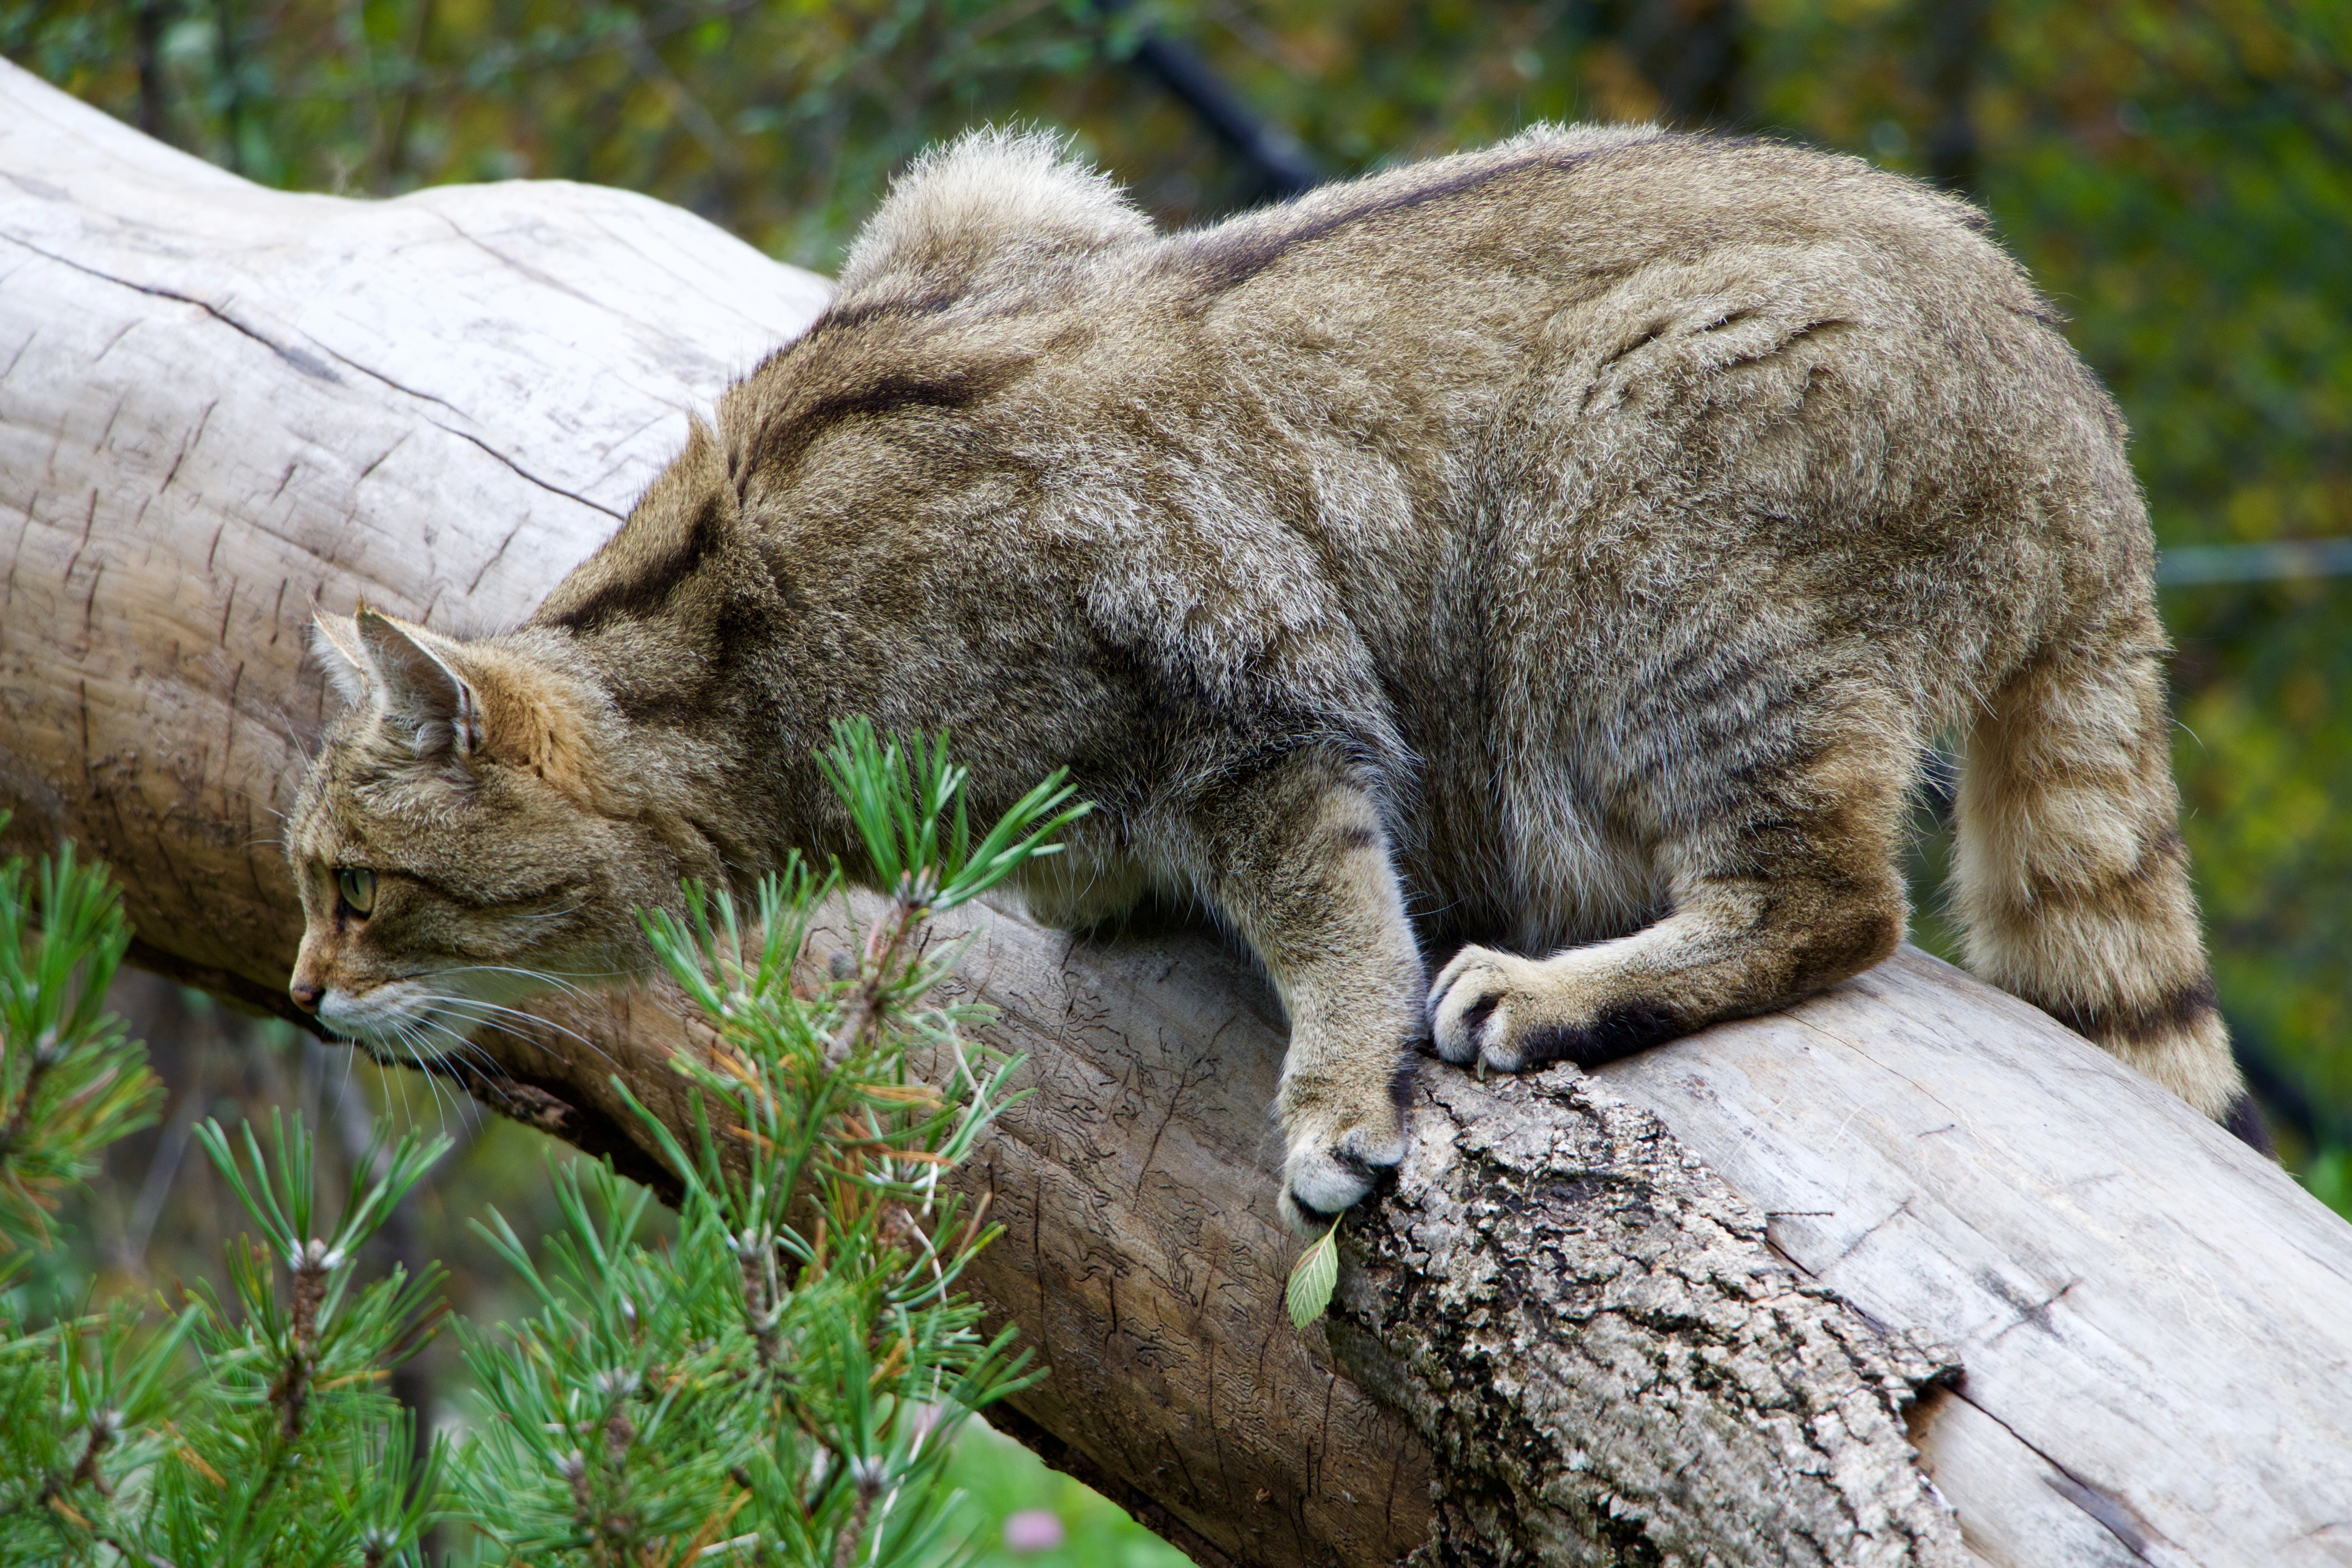
nature, wildlife, zoo, mammal, fauna, animals, wildcat